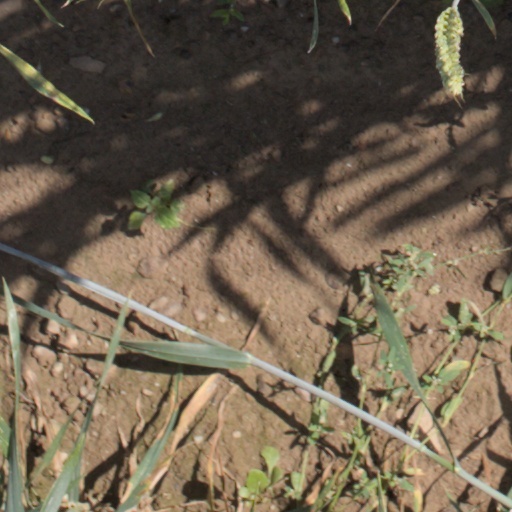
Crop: wheat